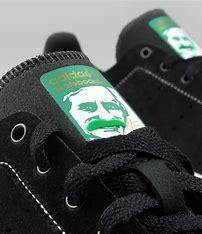
Brand: adidas
Model: Stan Smith Skate